Swept wing

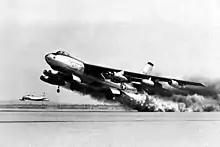
The first American swept-wing aircraft, the Boeing B-47 Stratojet

During the final years of the Second World War, aircraft designer Sir Geoffrey de Havilland commenced development on the de Havilland Comet, which would become the world's first jet airliner. An early design consideration was whether to apply the new swept-wing configuration. Thus, an experimental aircraft to explore the technology, the de Havilland DH 108, was developed by the firm in 1944, headed by project engineer John Carver Meadows Frost with a team of 8–10 draughtsmen and engineers. The DH 108 primarily consisted of the pairing of the front fuselage of the de Havilland Vampire to a swept wing and small vertical tail; it was the first British swept wing jet, unofficially known as the "Swallow". It first flew on 15 May 1946, a mere eight months after the project's go-ahead. Company test pilot and son of the builder, Geoffrey de Havilland Jr., flew the first of three aircraft and found it extremely fast – fast enough to try for a world speed record. On 12 April 1948, a D.H.108 did set a world's speed record at 973.65 km/h (605 mph), it subsequently became the first jet aircraft to exceed the speed of sound.